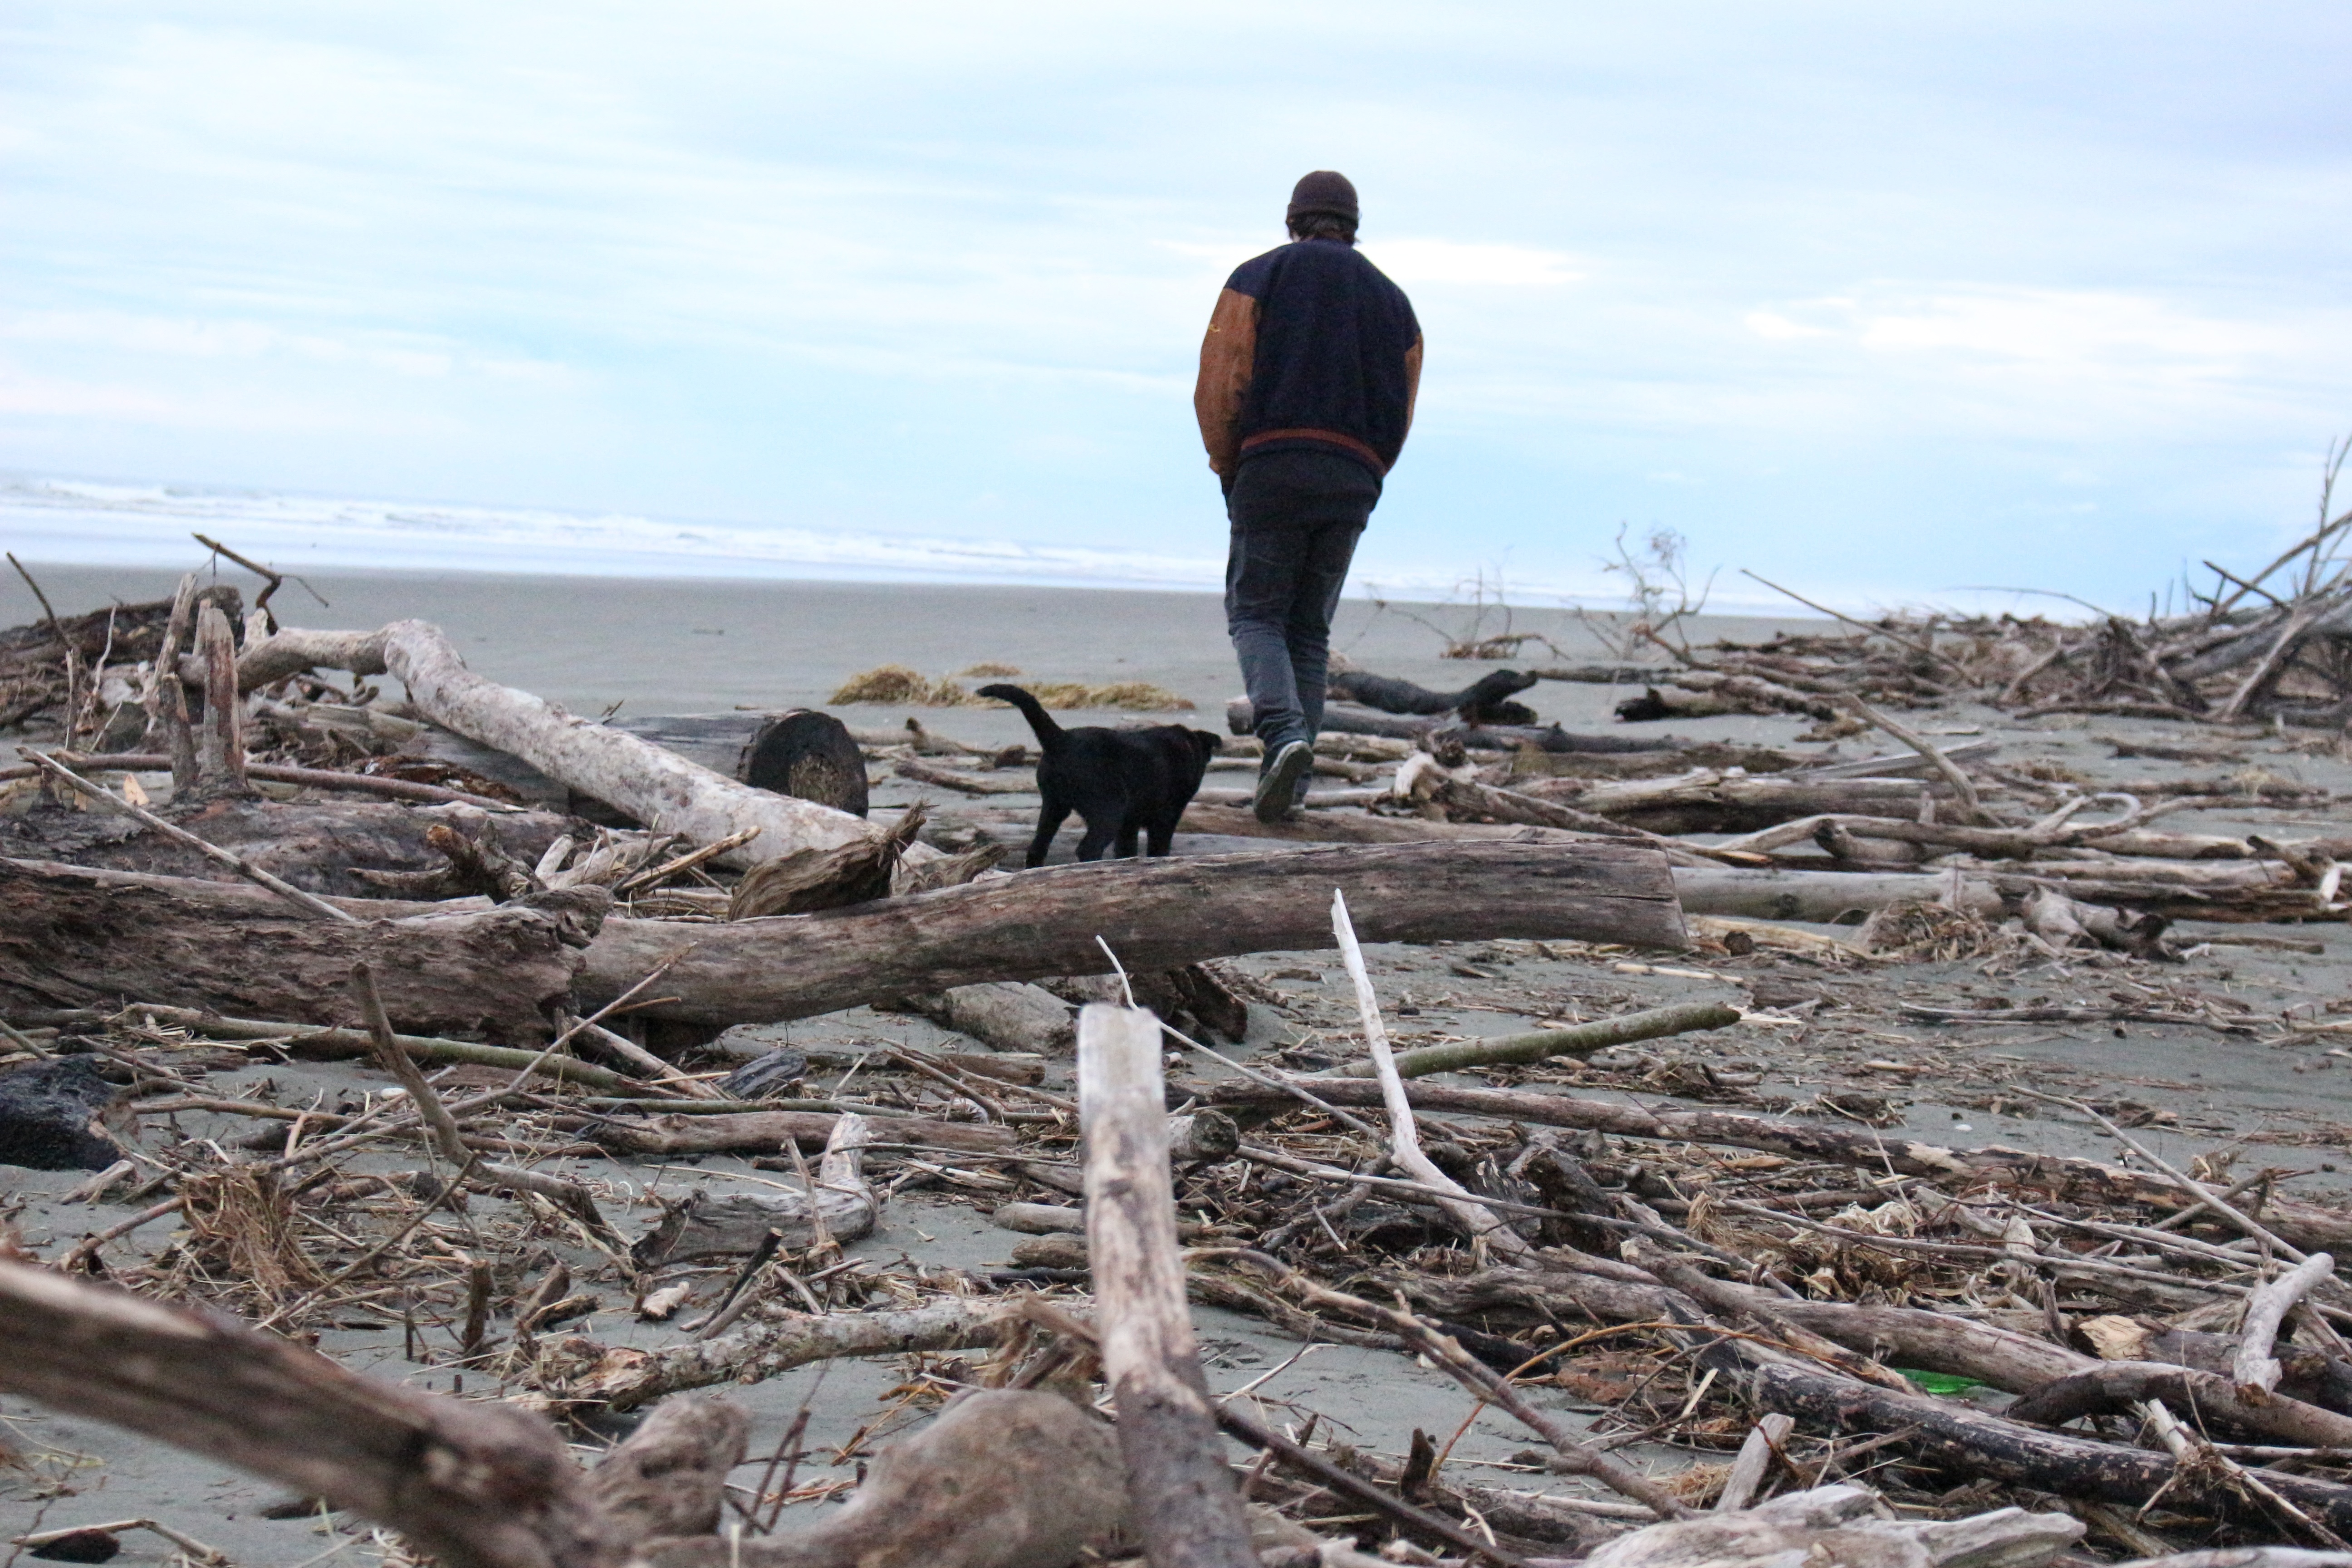
beach, sea, coast, rock, shore